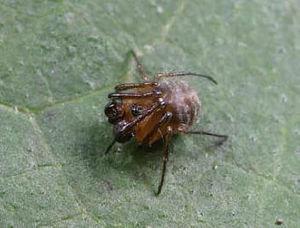
Wendilgarda est un genre d'araignées aranéomorphes de la famille des Theridiosomatidae.